Roger Borsa

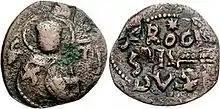
A "follaro" of Roger Borsa's, minted at Salerno

Roger Borsa (1060/1061 – 22 February 1111) was the Norman Duke of Apulia and Calabria and effective ruler of southern Italy from 1085 until his death.